Speightstown (horse)

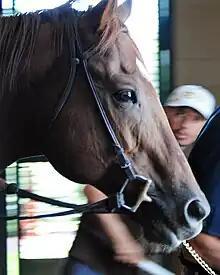
Speightstown at WinStar Farm

Speightstown (February 1, 1998 – December 8, 2023) was an American Thoroughbred racehorse who won the 2004 Breeders' Cup Sprint and was named that year's Champion sprinter. He also tied the track record for six furlongs at Saratoga race course. He became one of North America's leading sires.